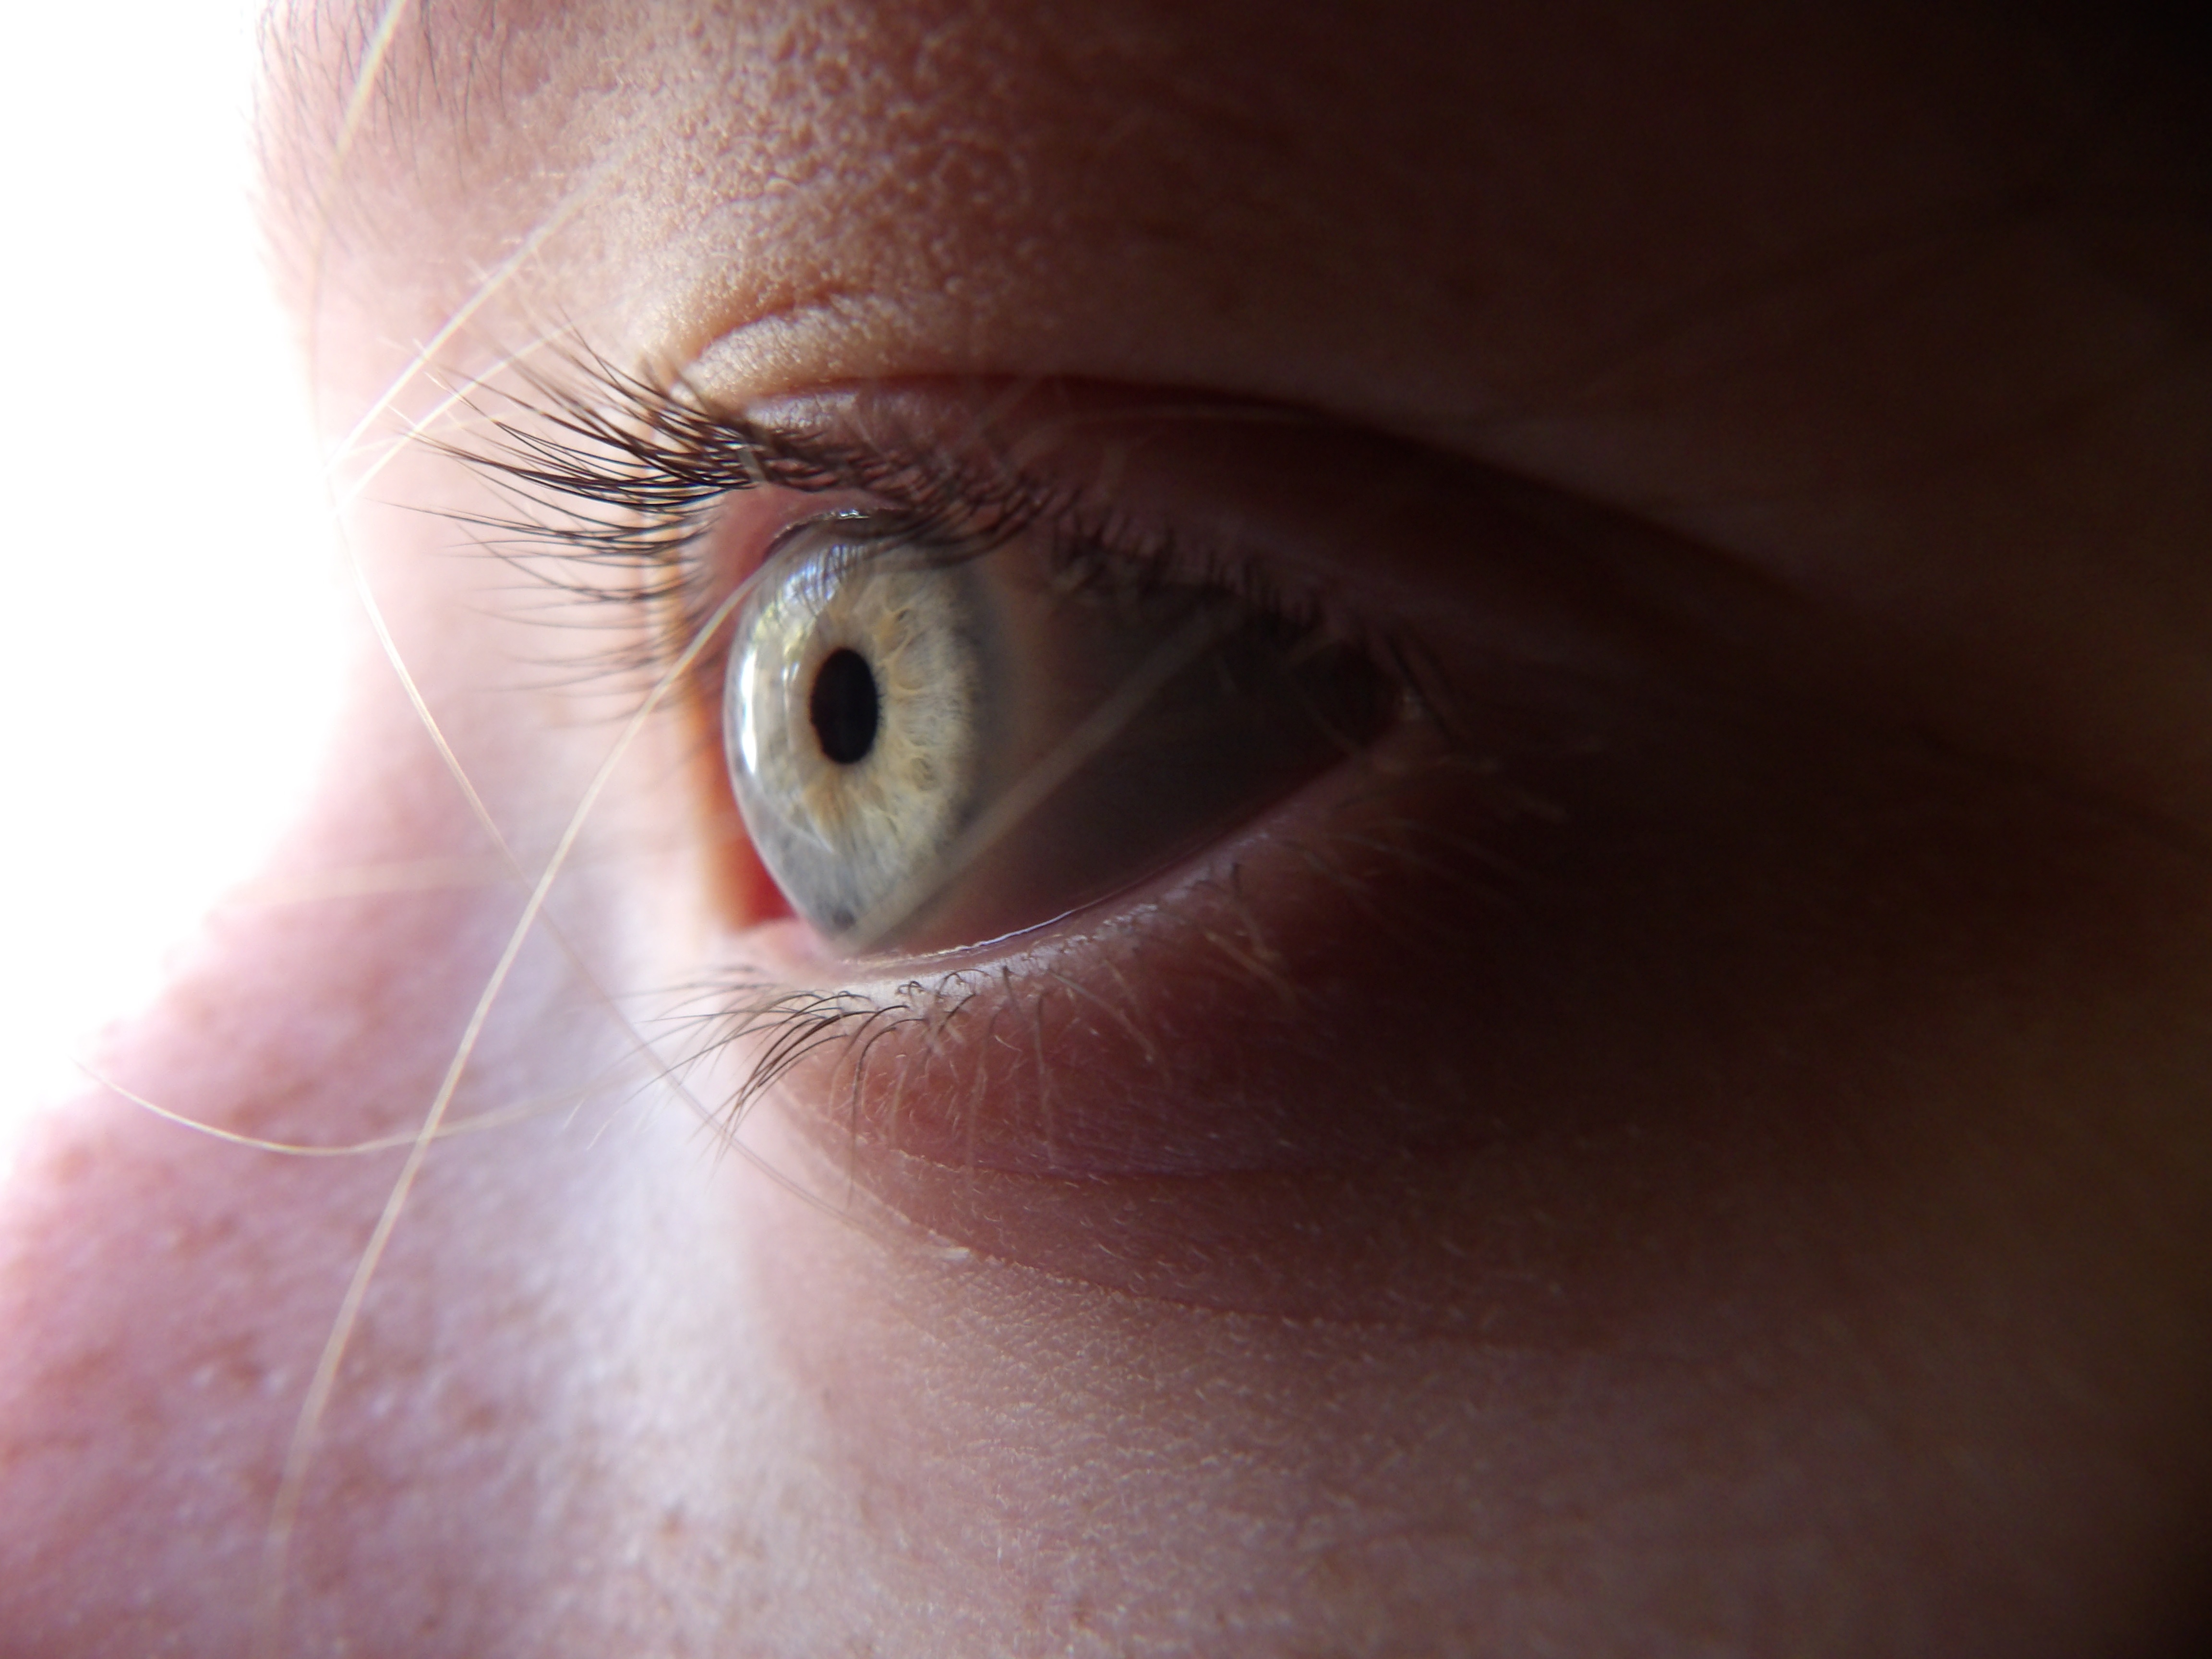
photography, ear, lip, eyebrow, mouth, eyelash, close up, human body, face, nose, cheek, eye, glasses, head, skin, beauty, organ, macro photography, forehead, vision care, eyelash extensions